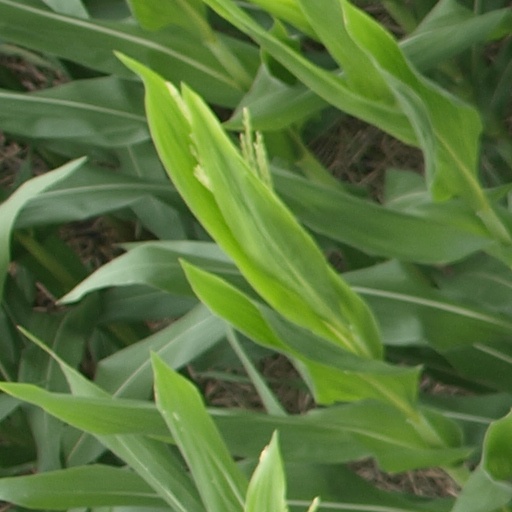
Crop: maize; corn